William Abbott Herdman

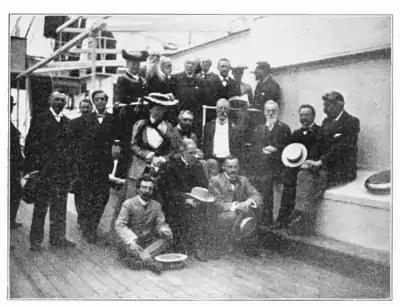
British Association members of the voyage around Africa 1905. W.A. Herdman and his wife are left in the middle row.

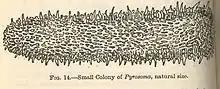
Small Colony of Pyrosoma: illustration by W A Herdman

Sir William Abbott Herdman FRS FRSE FLS (5 September 1858, Edinburgh – 21 July 1924) was a Scottish marine zoologist and oceanographer.